Ellinger Tor

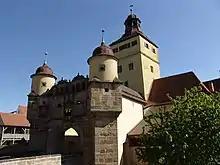
The gate

The Ellinger Tor is the most famous city gate of Weißenburg in Bayern, Germany. It is from the 14th century and is part of the medieval city wall of Weißenburg.